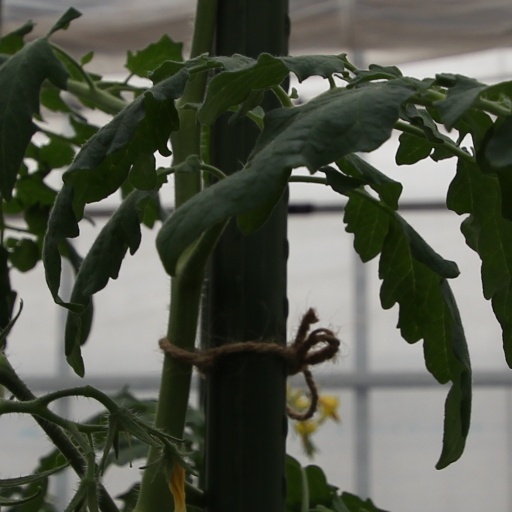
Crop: tomato